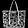
Label: Bag